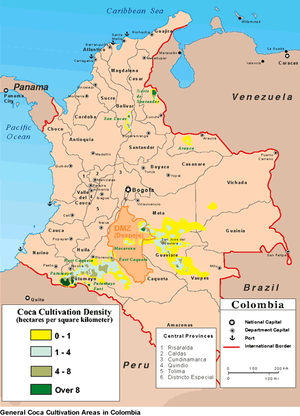
Le narcotrafic en Colombie se réfère à la production, au trafic et à l'exportation de drogues illicites en Colombie ayant des effets psychoactifs.